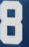
Number: 8